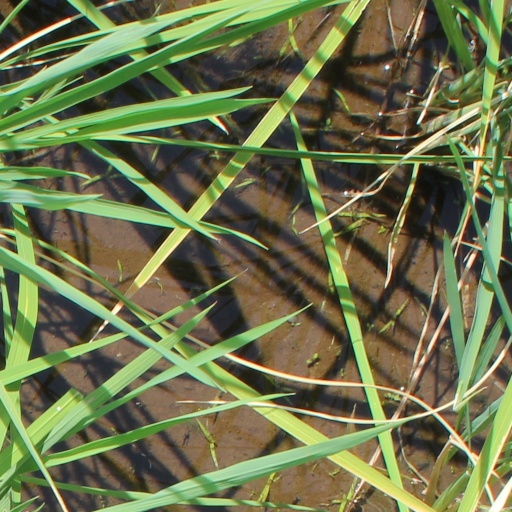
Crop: rice